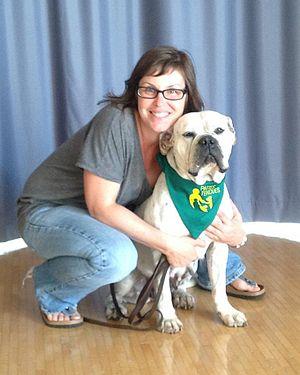
Le Leavitt Bulldog est la re-création du Old English Bulldog de la fin du XXᵉ siècle, telle que la race était au début du XIXᵉ siècle durant la période de la Régence, aux alentours de 1820. En contraste avec le bulldog anglais de nos jours, la description de la race près de deux cents ans plus tôt montrait des chiens en meilleure santé, plus agiles, une capacité certaine au travail. Contrairement à la race du XIXᵉ siècle, le Leavitt bulldog est d’un tempérament placide.